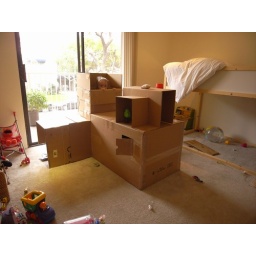
We added the chair box to Aya's cardboard house, made entirely from left over packing boxes.